Liédena

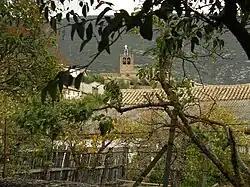
Liedena

Liédena is a town and municipality located in the province and autonomous community of Navarre, northern Spain.